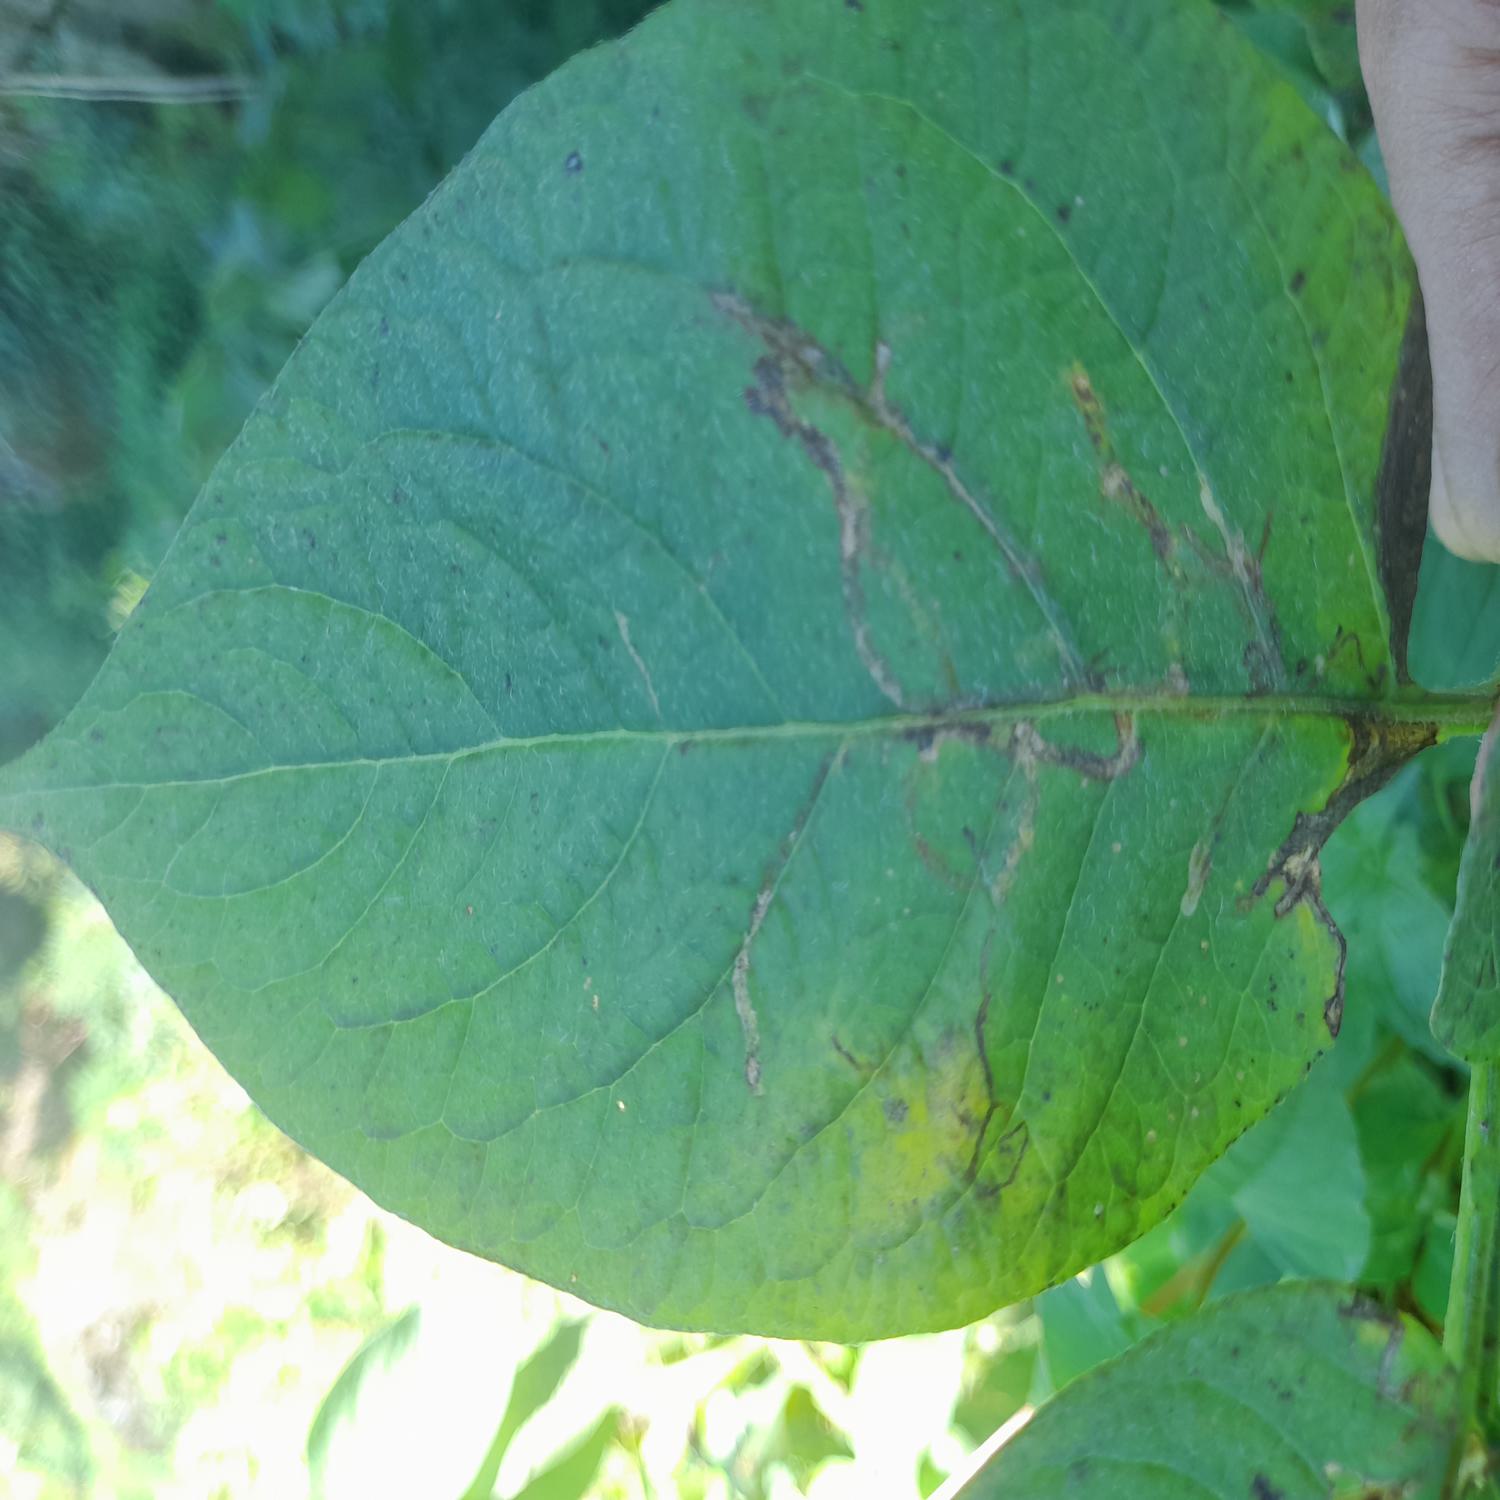
Label: Pest